Fontys University of Applied Sciences

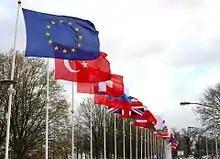
Fontys International Campus Venlo

Fontys Venlo is a young campus with an old history. At first, the Venlo University of Applied Sciences was established on the grounds of the former country estate De Wylderbeek (whose forest still contains protected artifacts from Roman times). In the late 1990s, the institution joined the Fontys network. Several renovations and expansions helped the campus buildings ("which were originally built by a congregation of nuns in 1965") remain "state of the art on the inside and outside". Today, the campus houses three institutes: Fontys Teacher Training Academy (FKE), Fontys Technology and Logistics (FTenL) and Fontys International Business Studies (FIBS).